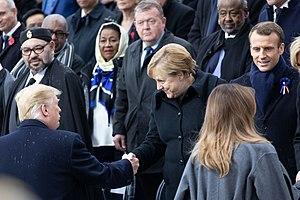
Le centenaire de l'armistice de 1918 correspond au centième anniversaire du 11 novembre 1918, date de la fin de la Première Guerre mondiale. Dans ce cadre, ont lieu en novembre 2018 de nombreuses cérémonies commémoratives à travers le monde, et notamment une cérémonie internationale à Paris.